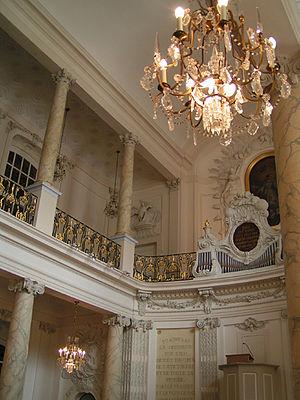
Palais de Charles-Alexandre de Lorraine, Bruxelles. Chapelle palatine. Vue intérieure.
Le palais de Charles de Lorraine est un des seuls palais princiers qui témoigne à Bruxelles du siècle des Lumières. Réaménagé et agrandi par le gouverneur Charles-Alexandre de Lorraine, il est situé au sein du quartier de la Cour, un rien en contrebas de la place Royale.